Question: Where is the clock?
Tambaya: Ina agogon?
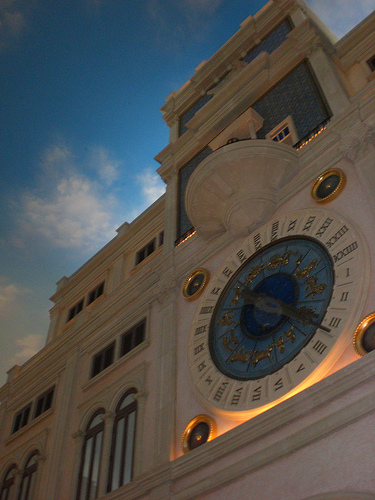
Answer: Building.
Amsa: Gini.